Eric Fleming

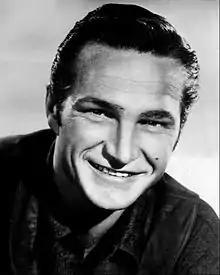
Fleming in 1961

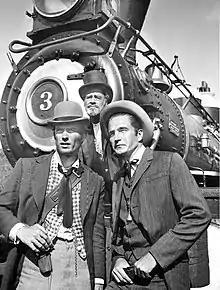
Clint Eastwood, Paul Brinegar and Eric Fleming in "Rawhide" (1961)

Eric Fleming (born Edward Heddy Jr.; July 4, 1925 – September 28, 1966) was an American actor known primarily for his role as Gil Favor in the long-running CBS Western television series "Rawhide".